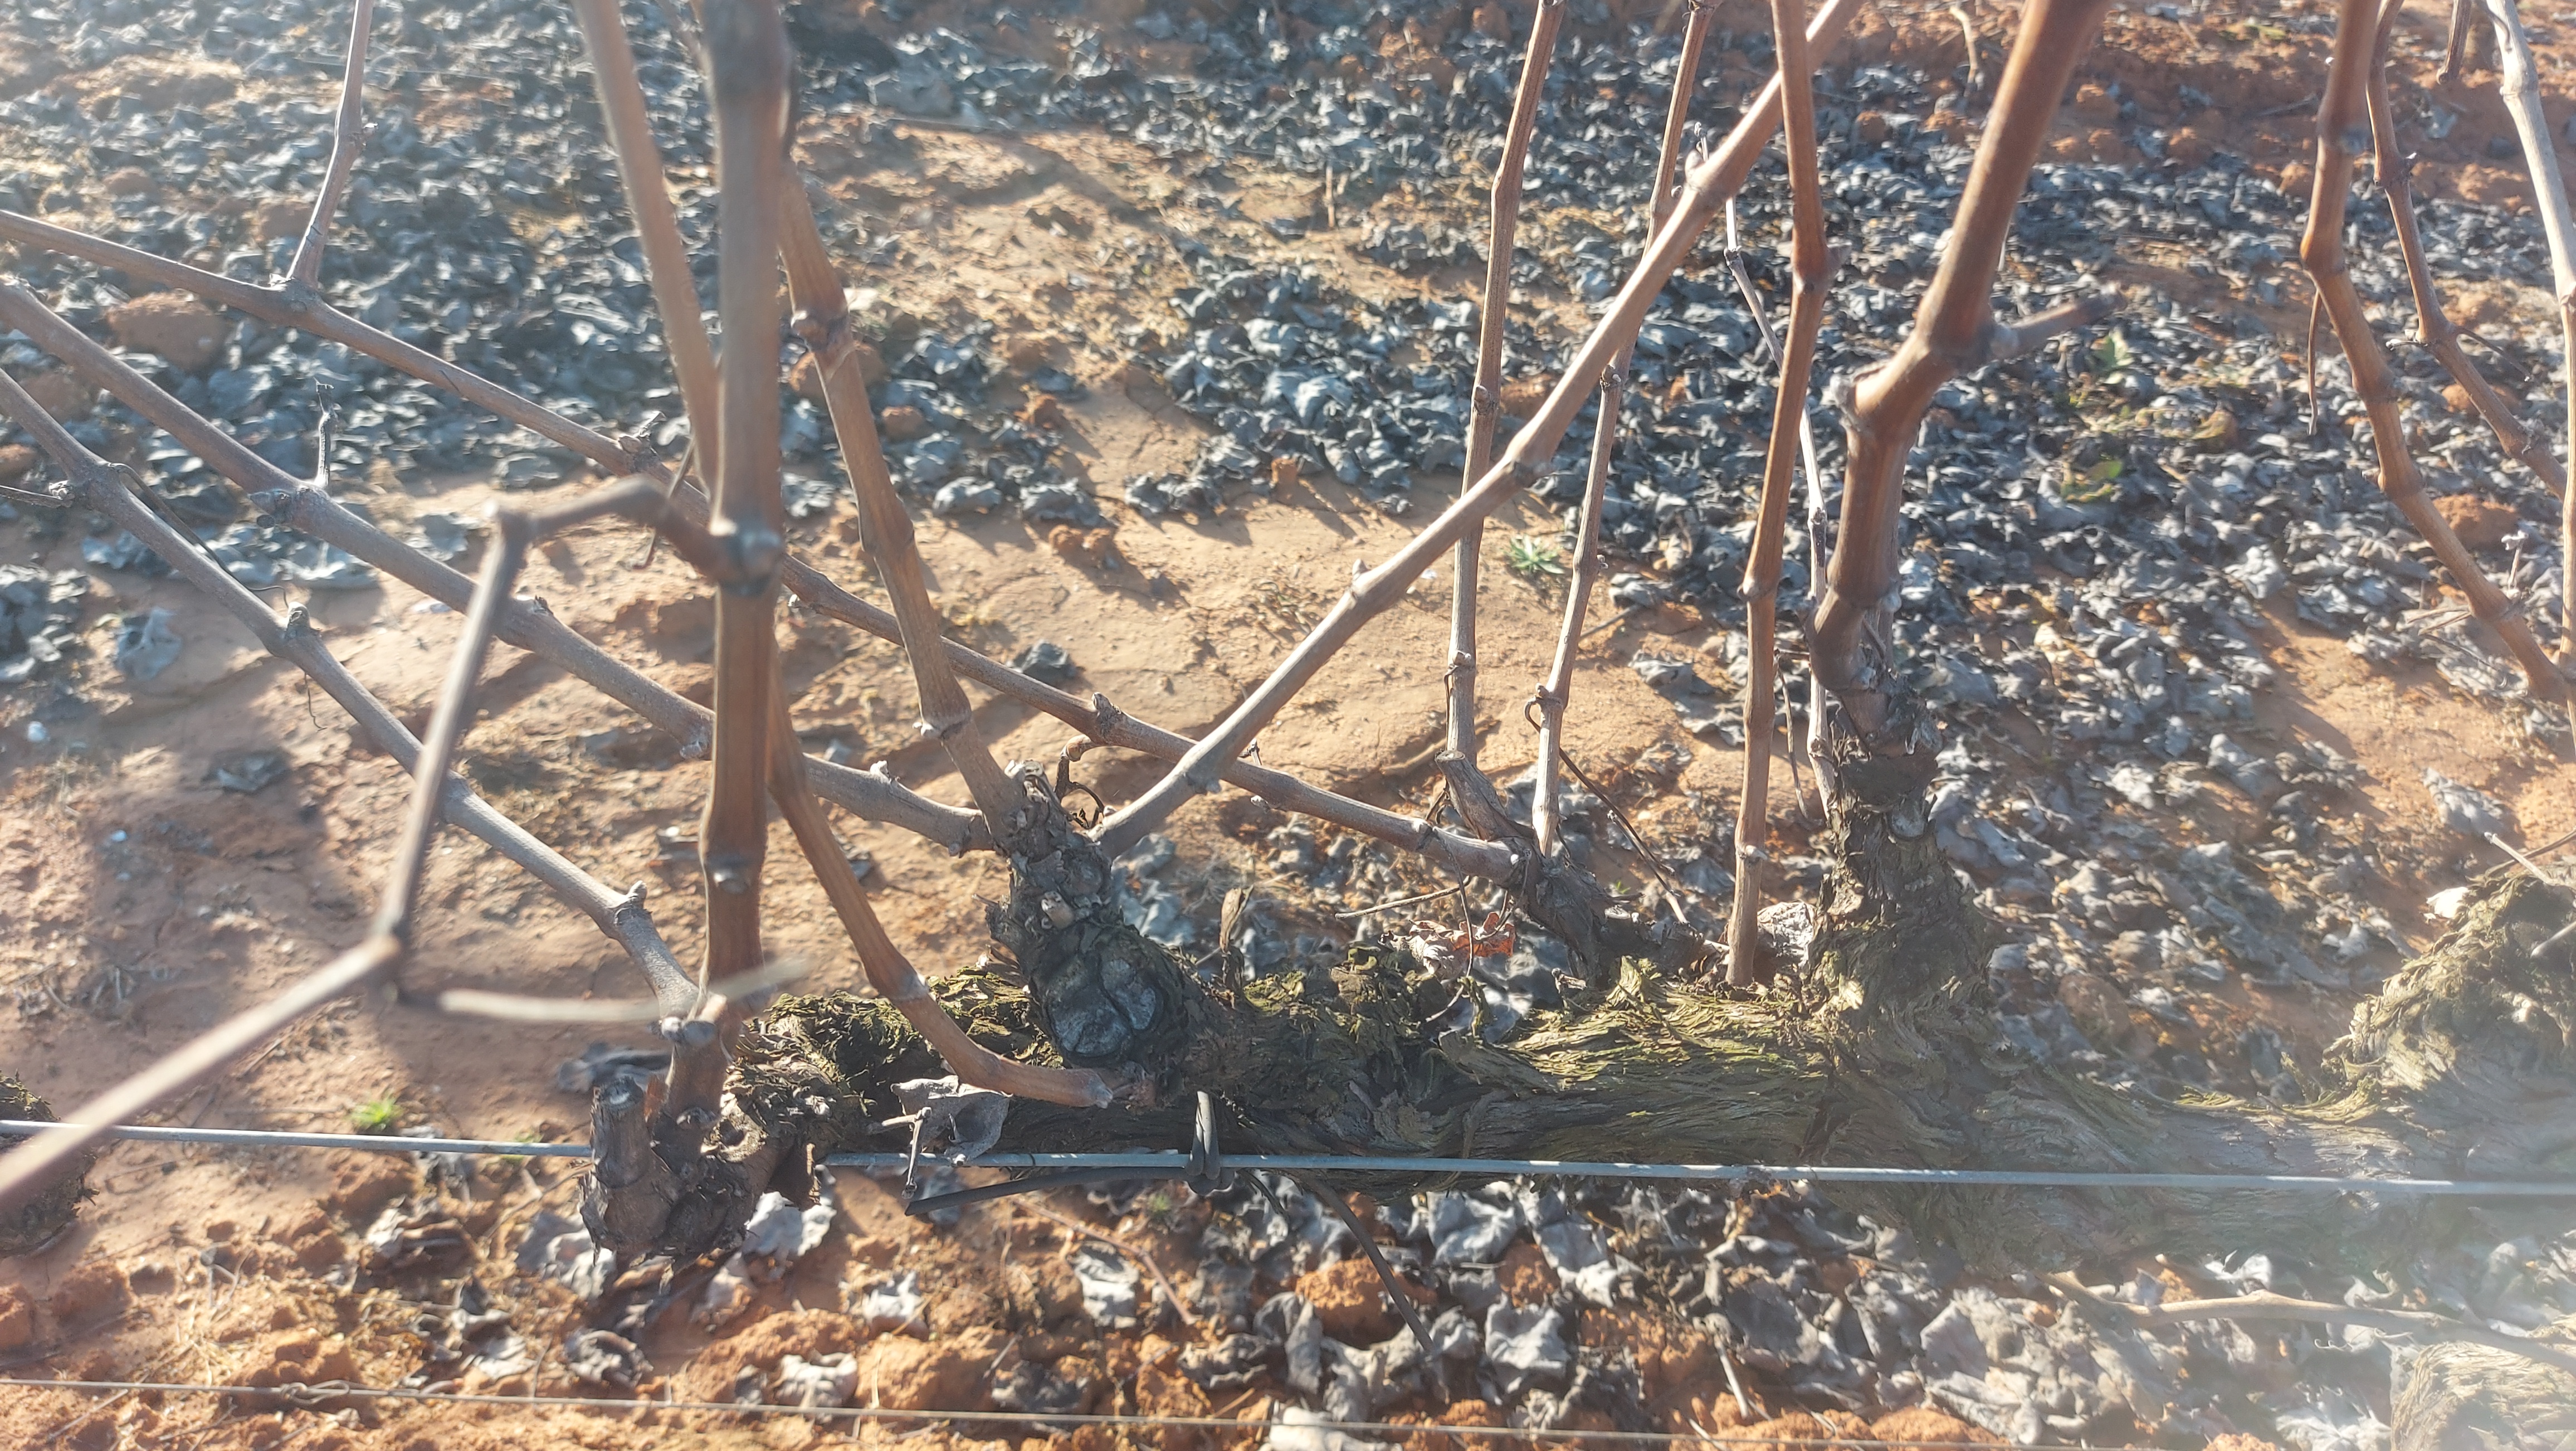
Unpruned shoots: 11
Pruned shoots: 0
Trunks: 2